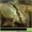
Label: frog